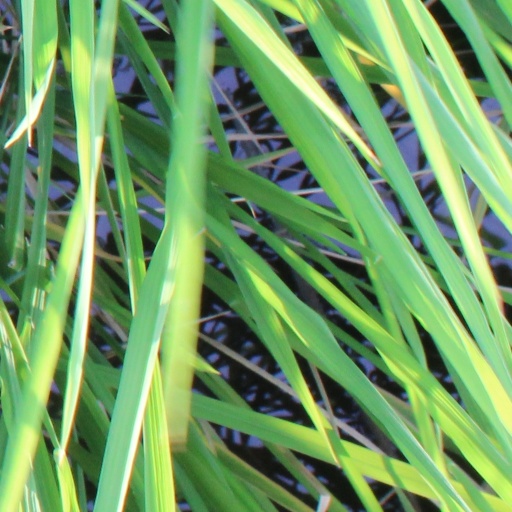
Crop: rice